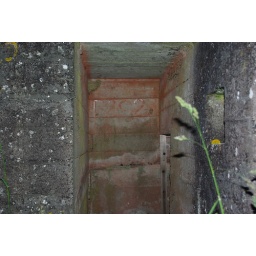
Id p29(8)2 part of wooden door frame still in place.Nu074 344